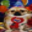
Label: dog